B.C. Butcher

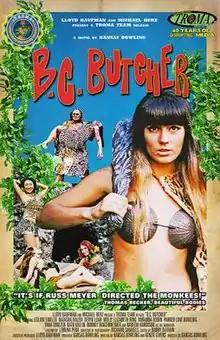
Promotional Poster

B.C. Butcher is a 2016 American horror comedy film directed by Kansas Bowling and starring Natasha Halevi, Kato Kaelin, Kadeem Hardison, and Rodney Bingenheimer. The film's plot is about a tribe of cavewomen being stalked by a prehistoric monster. It has been dubbed as "the first prehistoric slasher film". It was released in January 2016 by Troma Entertainment.